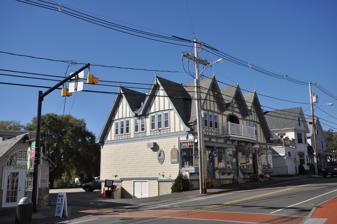
Building: Hawkes Pharmacy
Country: United States of America
Year built: 1902
United States historic place Hawkes Pharmacy U.S. National Register of Historic Places Show map of Maine Show map of the United States Location 7 Main St., York Beach, Maine Coordinates 43°10′33″N 70°36′40″W / 43.17583°N 70.61111°W / 43.17583; -70.61111 Area less than one acre Built 1902 ( 1902 ) Architect Fred C. Watson Architectural style Tudor Revival NRHP reference No. 93001111 Added to NRHP October 14, 1993 The Hawkes Pharmacy , also known recently as the Rockaway Hotel , is a historic commercial building at 7 Main Street in York Beach, Maine .  Built in 1902, it is the commercial building in the village of York Beach to retain significant historic features.  The Tudor Revival building was listed on the National Register of Historic Places in 1993. Description and history The Hawkes Pharmacy building is located on the west side of Main Street ( United States Route 1A ) in the heart of the village center of York Beach, a summer resort village on the coast of northern York, Maine .  It is a two-story wood frame structure, with a roofline that has three large gables on the (east-facing) front and two on the south.  These gables are all decorated with Tudor Revival half-timbering, vergeboard in the eaves, and finials at the peaks.  The central gable on the front has an arch at its center, with a balcony projecting over the building's front entrance.  On the ground floor there are two storefronts. The building was constructed in 1902 by Wilson and Ralph Hawkes, a father-son pair the elder of whom had operated a pharmacy in York Beach since 1899.  The building initially housed the pharmacy in one storefront, and a dry goods store in the other, with the proprietor living upstairs.  Ralph Hawkes continued to operate the pharmacy until the 1940s, when a fire extensively damaged the interior.  The building was rehabilitated in the 1900s, with the upstairs converted into small hotel.  The building is the only known non-residential design of architect Fred Watson, who moved to York Beach from New York City in 1899. See also National Register of Historic Places listings in York County, Maine References